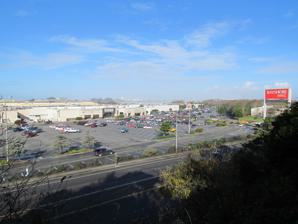
Building: Bayshore Mall
Country: United States of America
Year built: 1988
For the mall in Wisconsin formerly known as Bayshore Mall, see Bayshore Town Center . For the mall in Ottawa, Ontario, Canada, see Bayshore Shopping Centre . Shopping mall in California, United States Bayshore Mall Bayshore Mall seen from Fort Humboldt Location Eureka, California , United States Coordinates 40°46′44″N 124°11′24″W / 40.779°N 124.190°W / 40.779; -124.190 Address 3300 Broadway Opening date 1987 ; 38 years ago ( 1987 ) Management Brookfield Properties Owner Brookfield Properties No. of stores and services 25+ No. of anchor tenants 4 (1 vacant) Total retail floor area 730,000 sq ft (68,000 m 2 ) gross leasable area (GLA) No. of floors 1 Public transit access Eureka Transit Service : Red, Green, Gold, Rainbow Redwood Transit System : Mainline, Southern Humboldt Intercity Transit Website bayshoremall .com Bayshore Mall is a small indoor shopping mall in Eureka, California , United States. It is named for its close proximity to Humboldt Bay . The large shopping facility is the only major mall located on the coast north of the San Francisco Bay Area, securing Eureka as the trading center for the entire far North Coast . History The mall was built in 1988 as demand for shopping grew in the North Coast Region of California . The original anchors were Mervyn's on the south end, Gottschalks on the west end, JCPenney on the east end, and Sears on the north end. Longs Drugs also operated a store at the mall, which was closed (having been relocated to the PayLess store purchased by Longs at the Eureka Mall nearby) and most of that space was converted to Petco in 2004. In the early 2000s, JCPenney downsized into an outlet store, then left the mall entirely. Bed Bath & Beyond , along with Borders , came in soon after and split the anchor space. Then, in late 2008, Mervyn's filed for Chapter 11 Bankruptcy , and in turn, closed their Eureka store in December of that year. Gottschalks closed in July 2009, after filing Chapter 11 Bankruptcy, leaving just one anchor space filled. Kohl's officially opened up their new store at the old Mervyn's location on September 27, 2009. Old Navy and the Gap closed before The Movies, a branch of a local cinema entertainment company with other sites scattered over the region, closed in December 2009. Borders closed in September 2011 following bankruptcy. Following the purchase, plans to remodel the 73,000 square foot Gottschalks space were submitted to the City of Eureka by a contractor for Walmart during the summer of 2011, and opened June 12, 2012. Hometown Buffet closed on December 31, 2011. In late summer of 2013, TJ Maxx occupied the spot vacated by Borders. The same year, ULTA Beauty and Sports Authority opened in the spot where The Movies had been. In 2014, Sbarro closed amid bankruptcy issues, while Ms. Clothing, a value clothing store, came in while Staples went into the mall where Hometown Buffet had been in September 2015. The Avenue and Wet Seal closed in January 2015, though Avenue never showed signs of a closeout or going out of business sign. A localized pizza place entered the mall in January 2015 in the former Sbarro spot, later to be known as Hot Slice Pizzeria, with a clothing store, Salt Tree, going in a vacant lot (but leaving just a few weeks later along with long-time tenant RadioShack ). Planet Fitness opened later in the year (though it was delayed until early 2016) where the half of Hometown Buffet had been. June 2016 saw Sports Authority close after just three years due to the company going bankrupt. In March 2017, Hot Slice Pizzeria closed, with a Mexican restaurant opening just a few weeks later in the same place. June 29, 2019 saw the return of Old Navy after leaving the mall in 2009, occupying the spot vacated by Sports Authority three years earlier. On August 31, 2019, it was announced that Sears would be closing their Bayshore Mall location a part of a plan to close 85 stores nationwide. The store closed on December 1, 2019. In January 2020, Pier 1 Imports announced it would close their Bayshore Mall location as part of a plan to close over 400 locations nationwide. Bed Bath & Beyond was shuttered in 2023 when the company filed for chapter 11 bankruptcy, resulting in the closure of the chain's remaining stores. 2010 Eureka earthquake On January 9, 2010, a 6.5 earthquake struck off the coast of Eureka, about 27 miles out at sea, at 4:27 pm. The mall was among the buildings damaged by the quake, with loosened floor and ceiling tiles, as well as water damage from the sprinklers, but engineers found no structural damage. Bayshore Mall today Currently, the mall has over approximately 40 stores left and is the largest shopping complex for over 200 miles. Anchor stores include Kohl's and Walmart (which opened June 13, 2012). Other major stores include TJ Maxx (which opened August 25, 2013), ULTA Beauty, Old Navy, Ross Dress for Less , Staples, and Petco. Ray's Food Place, a full-service supermarket, was located in a separate building directly south of Kohl's on the same property, but closed at the end of 2013 when parent company C&K Markets declared chapter 11 bankruptcy. It is currently occupied by Sportsman's Warehouse . The mall is served by the Eureka Transit Service and Redwood Transit Service . References